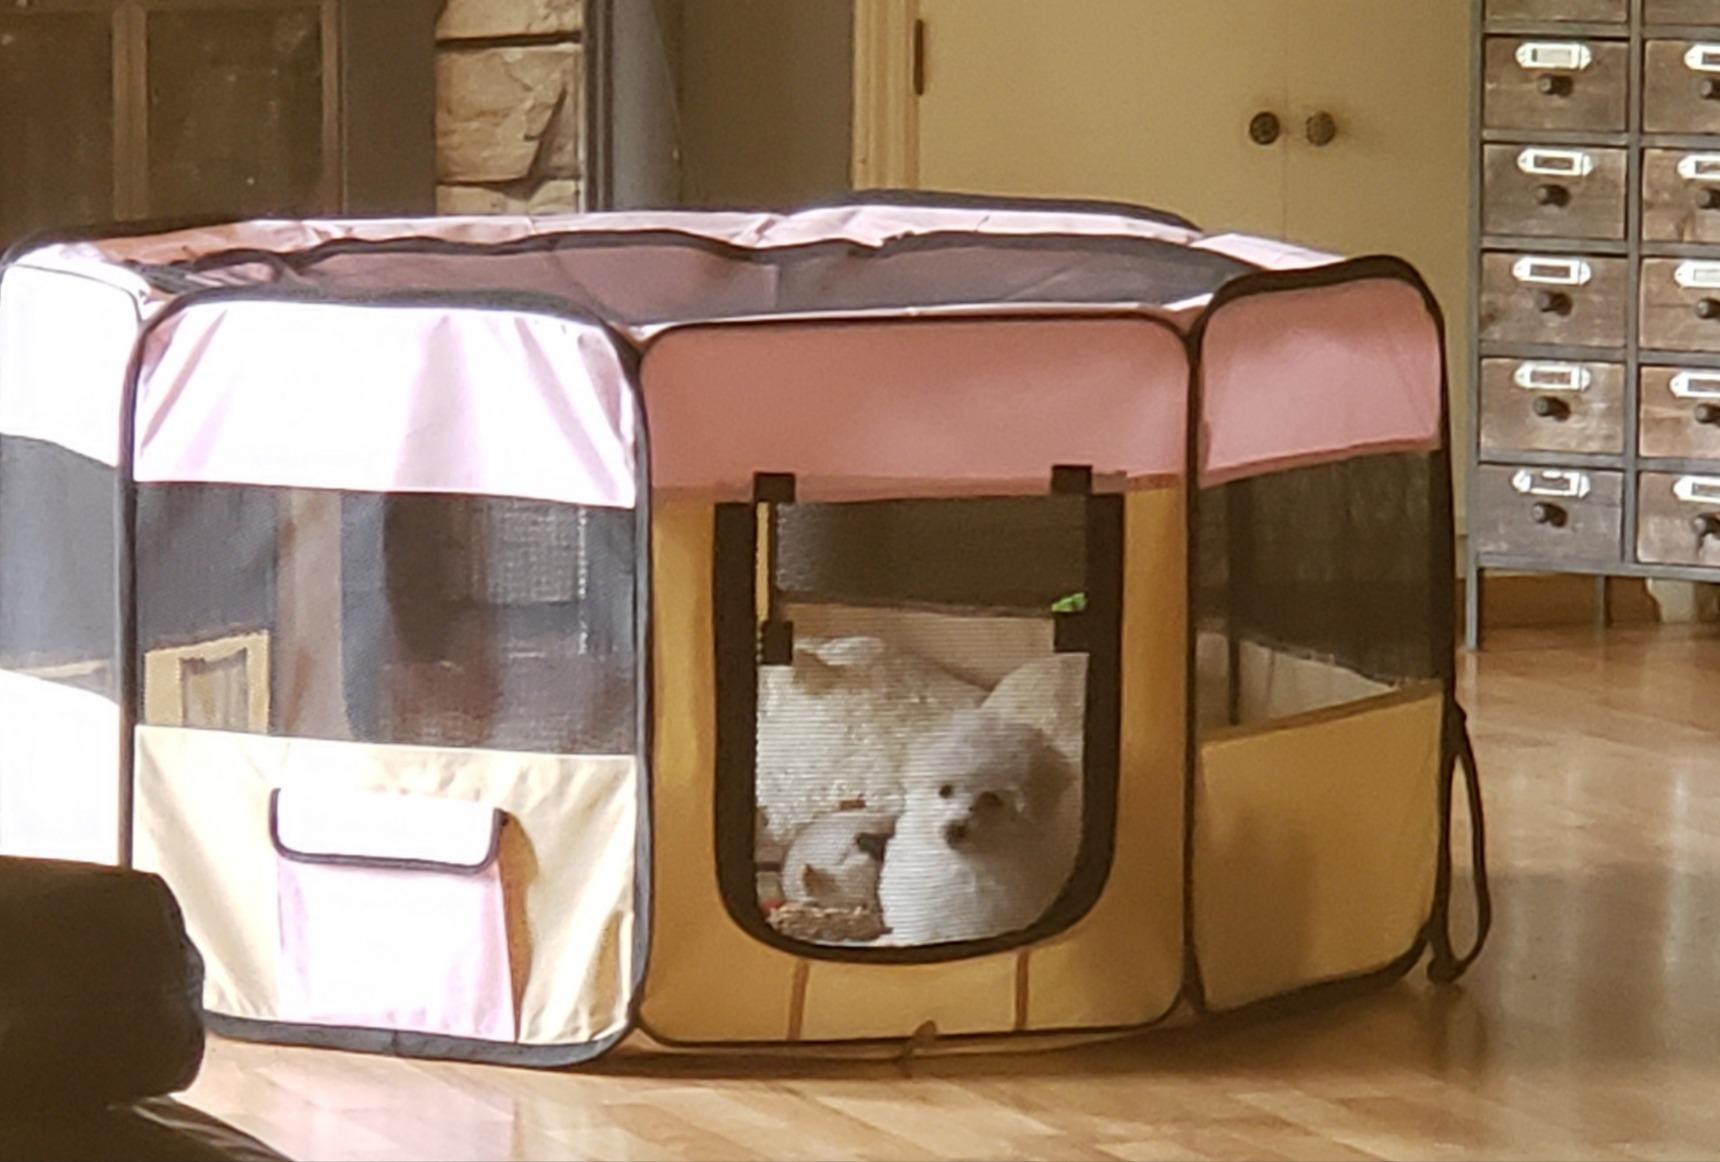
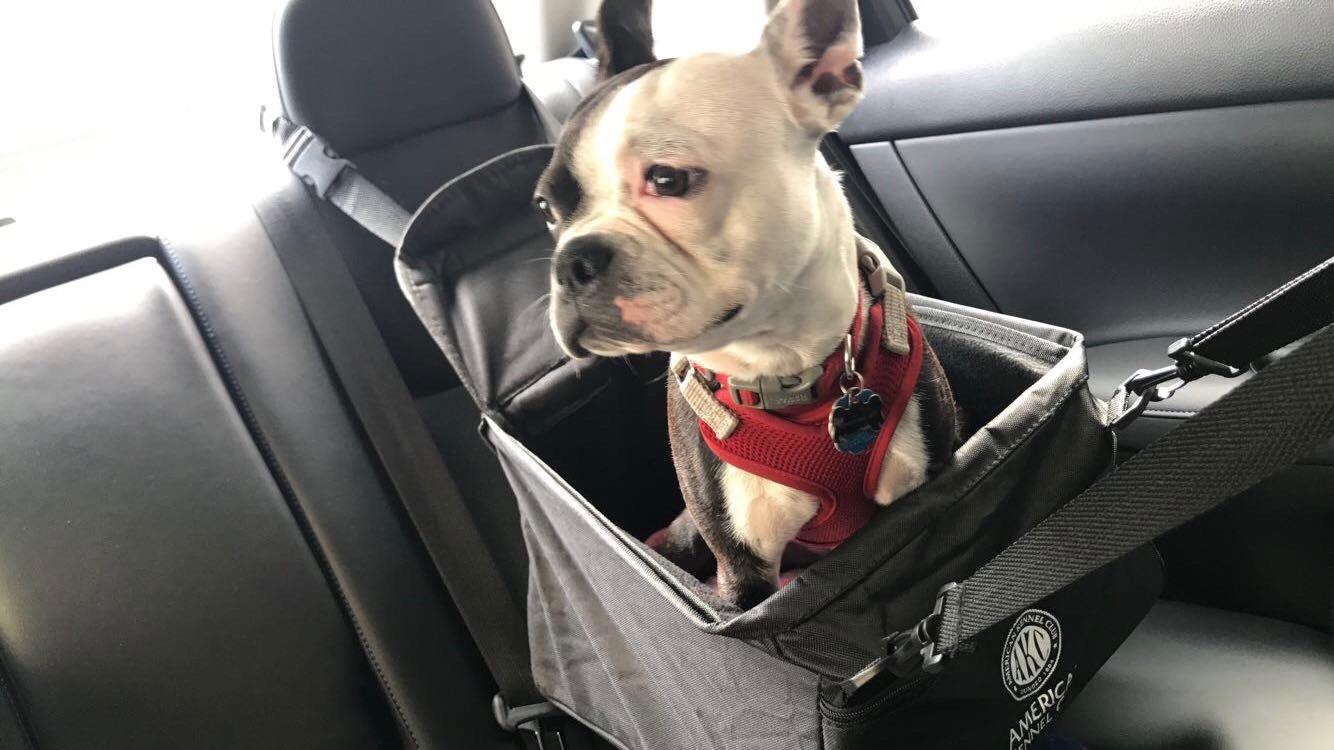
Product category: items_kennel
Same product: no